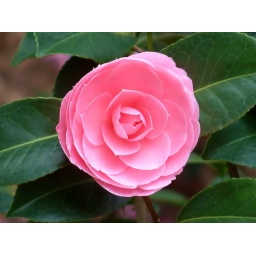
Perfect pink flower in Sheffield's Botanical Gardens